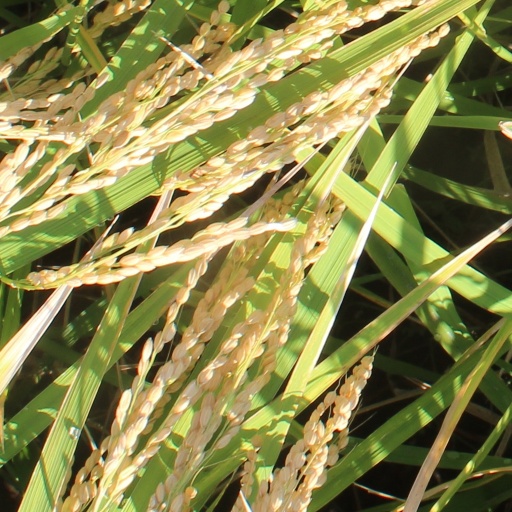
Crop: rice